Marriage and Morals

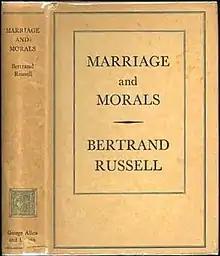
First edition (publ. Allen & Unwin)

Marriage and Morals is a 1929 book by philosopher Bertrand Russell, in which the author questions the Victorian notions of morality regarding sex and marriage.